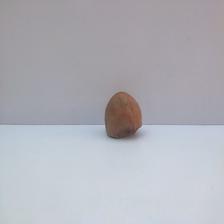
Size: Spoiled